Bette Bourne

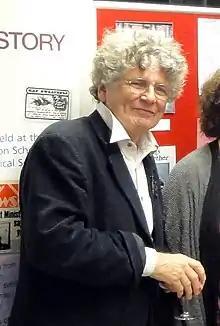
Bourne in 2010

Bette Bourne (born Peter Bourne; 22 September 1939 – 23 August 2024) was a British actor, drag queen, and activist. His theatrical career spanned six decades. He came to prominence in the mid-1970s when he adopted the name "Bette" and a radical posture on gay liberation. He joined the New York-based alternative gay cabaret troupe Hot Peaches on a tour of Europe and then founded his own alternative London-based gay theatrical company, Bloolips, which lasted until 1994.